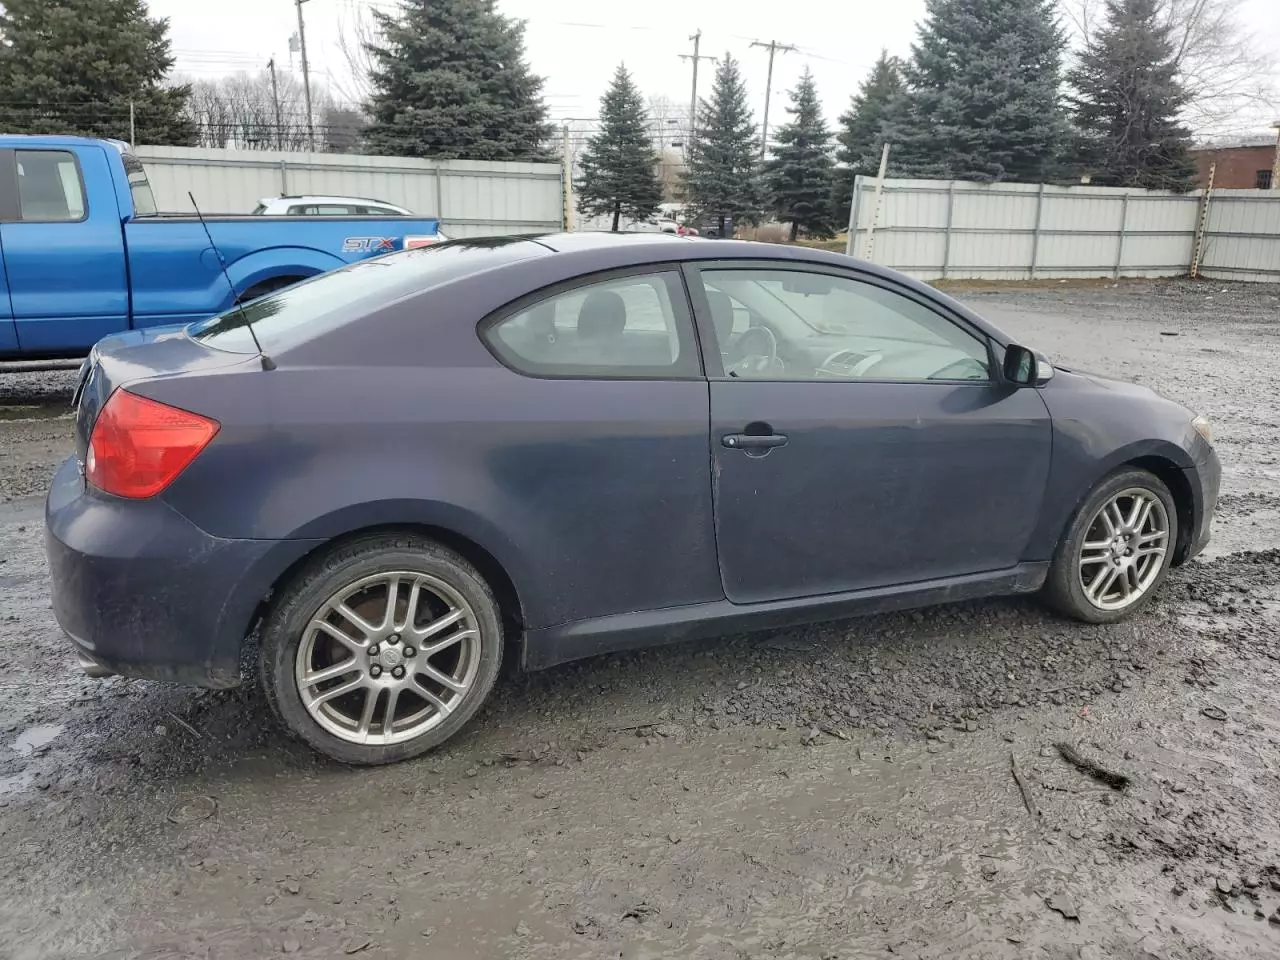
Aucun dommage détecté.
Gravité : aucun